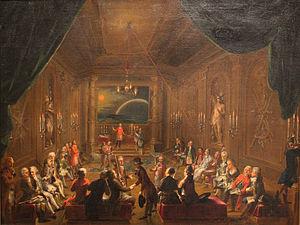
Wolfgang Amadeus Mozart a été franc-maçon durant les sept dernières années de sa vie. L'institution maçonnique a joué un rôle important dans les fins de sa vie et son œuvre.
Ignaz Unterberger est un artiste peintre et graveur italien et autrichien, qui est aussi un inventeur passionné. Il est membre d'une grande dynastie d'artistes tyroliens.